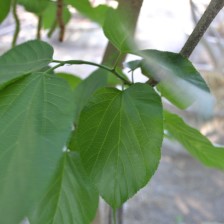
Variety: TaiwanMeacho